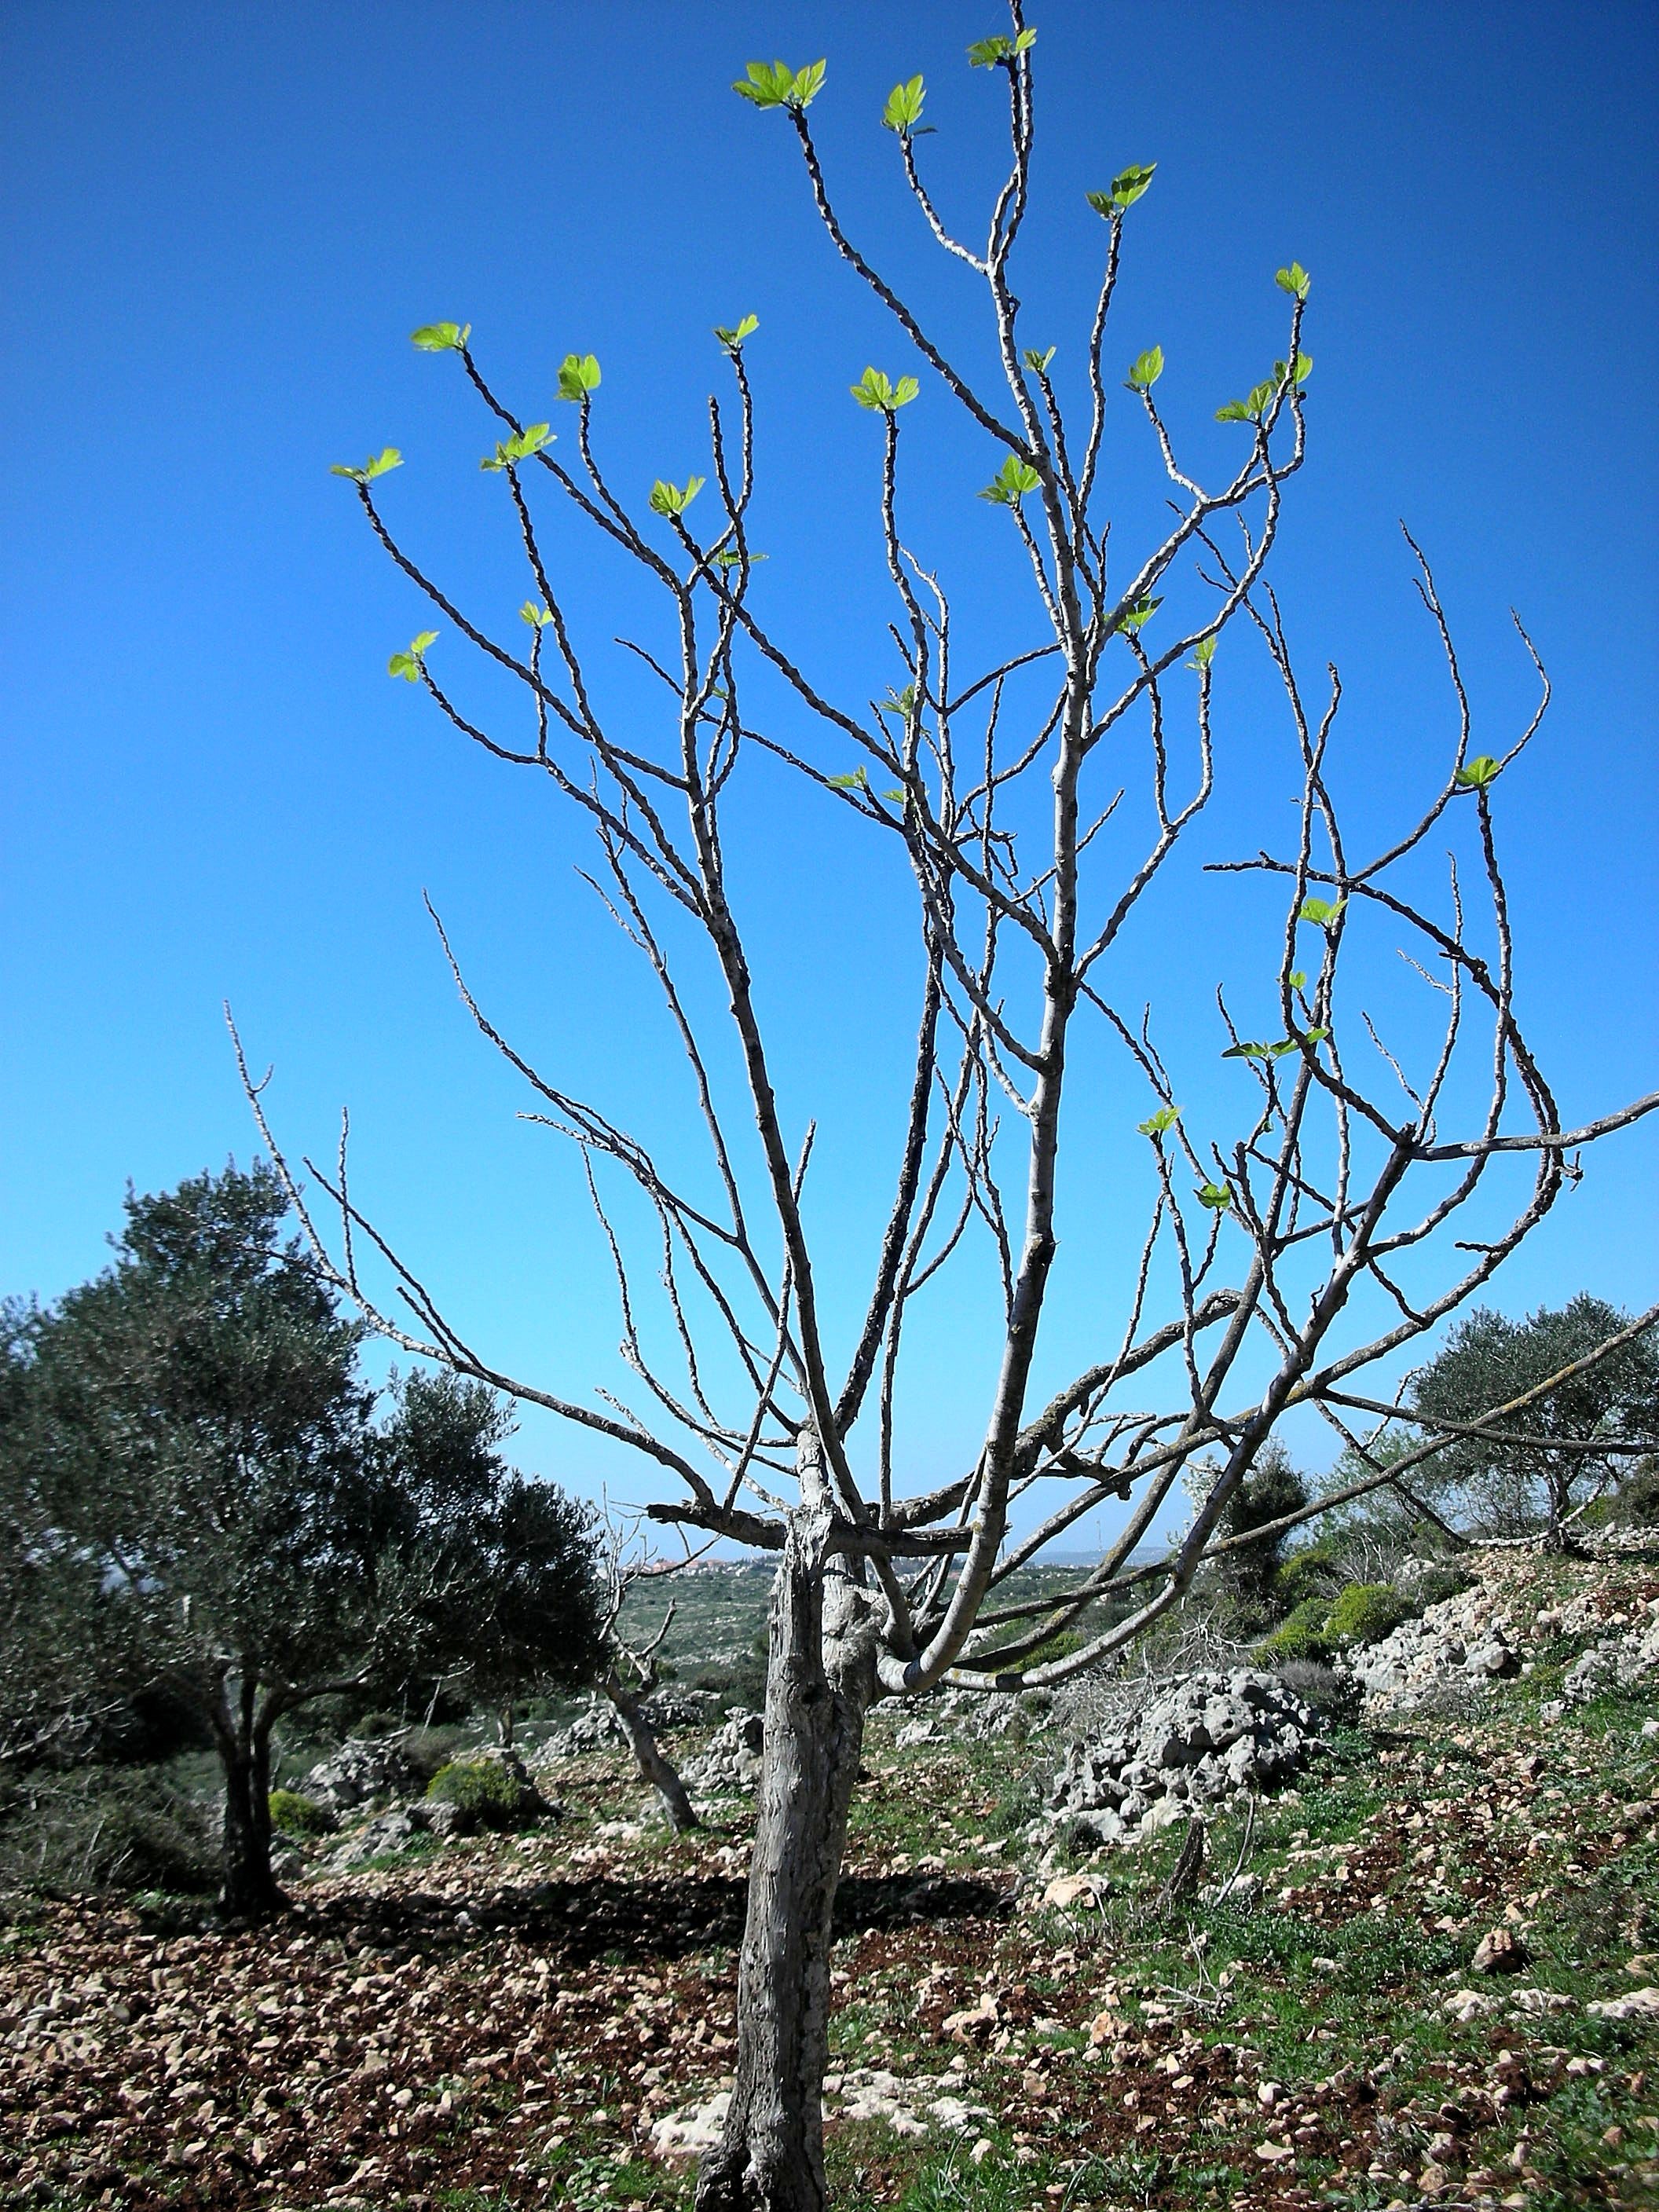
tree, nature, branch, blossom, plant, sky, leaf, flower, spring, green, produce, botany, flora, blue sky, shrub, ecosystem, flowering plant, woody plant, land plant, blossom buds